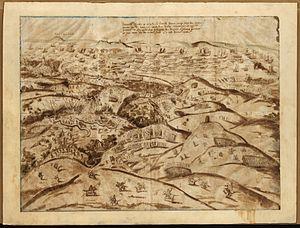
1580 est une année bissextile commençant un vendredi.
La bataille d'Alcántara est une victoire espagnole sur les Portugais marquant le début de l'Union ibérique entre les deux royaumes.